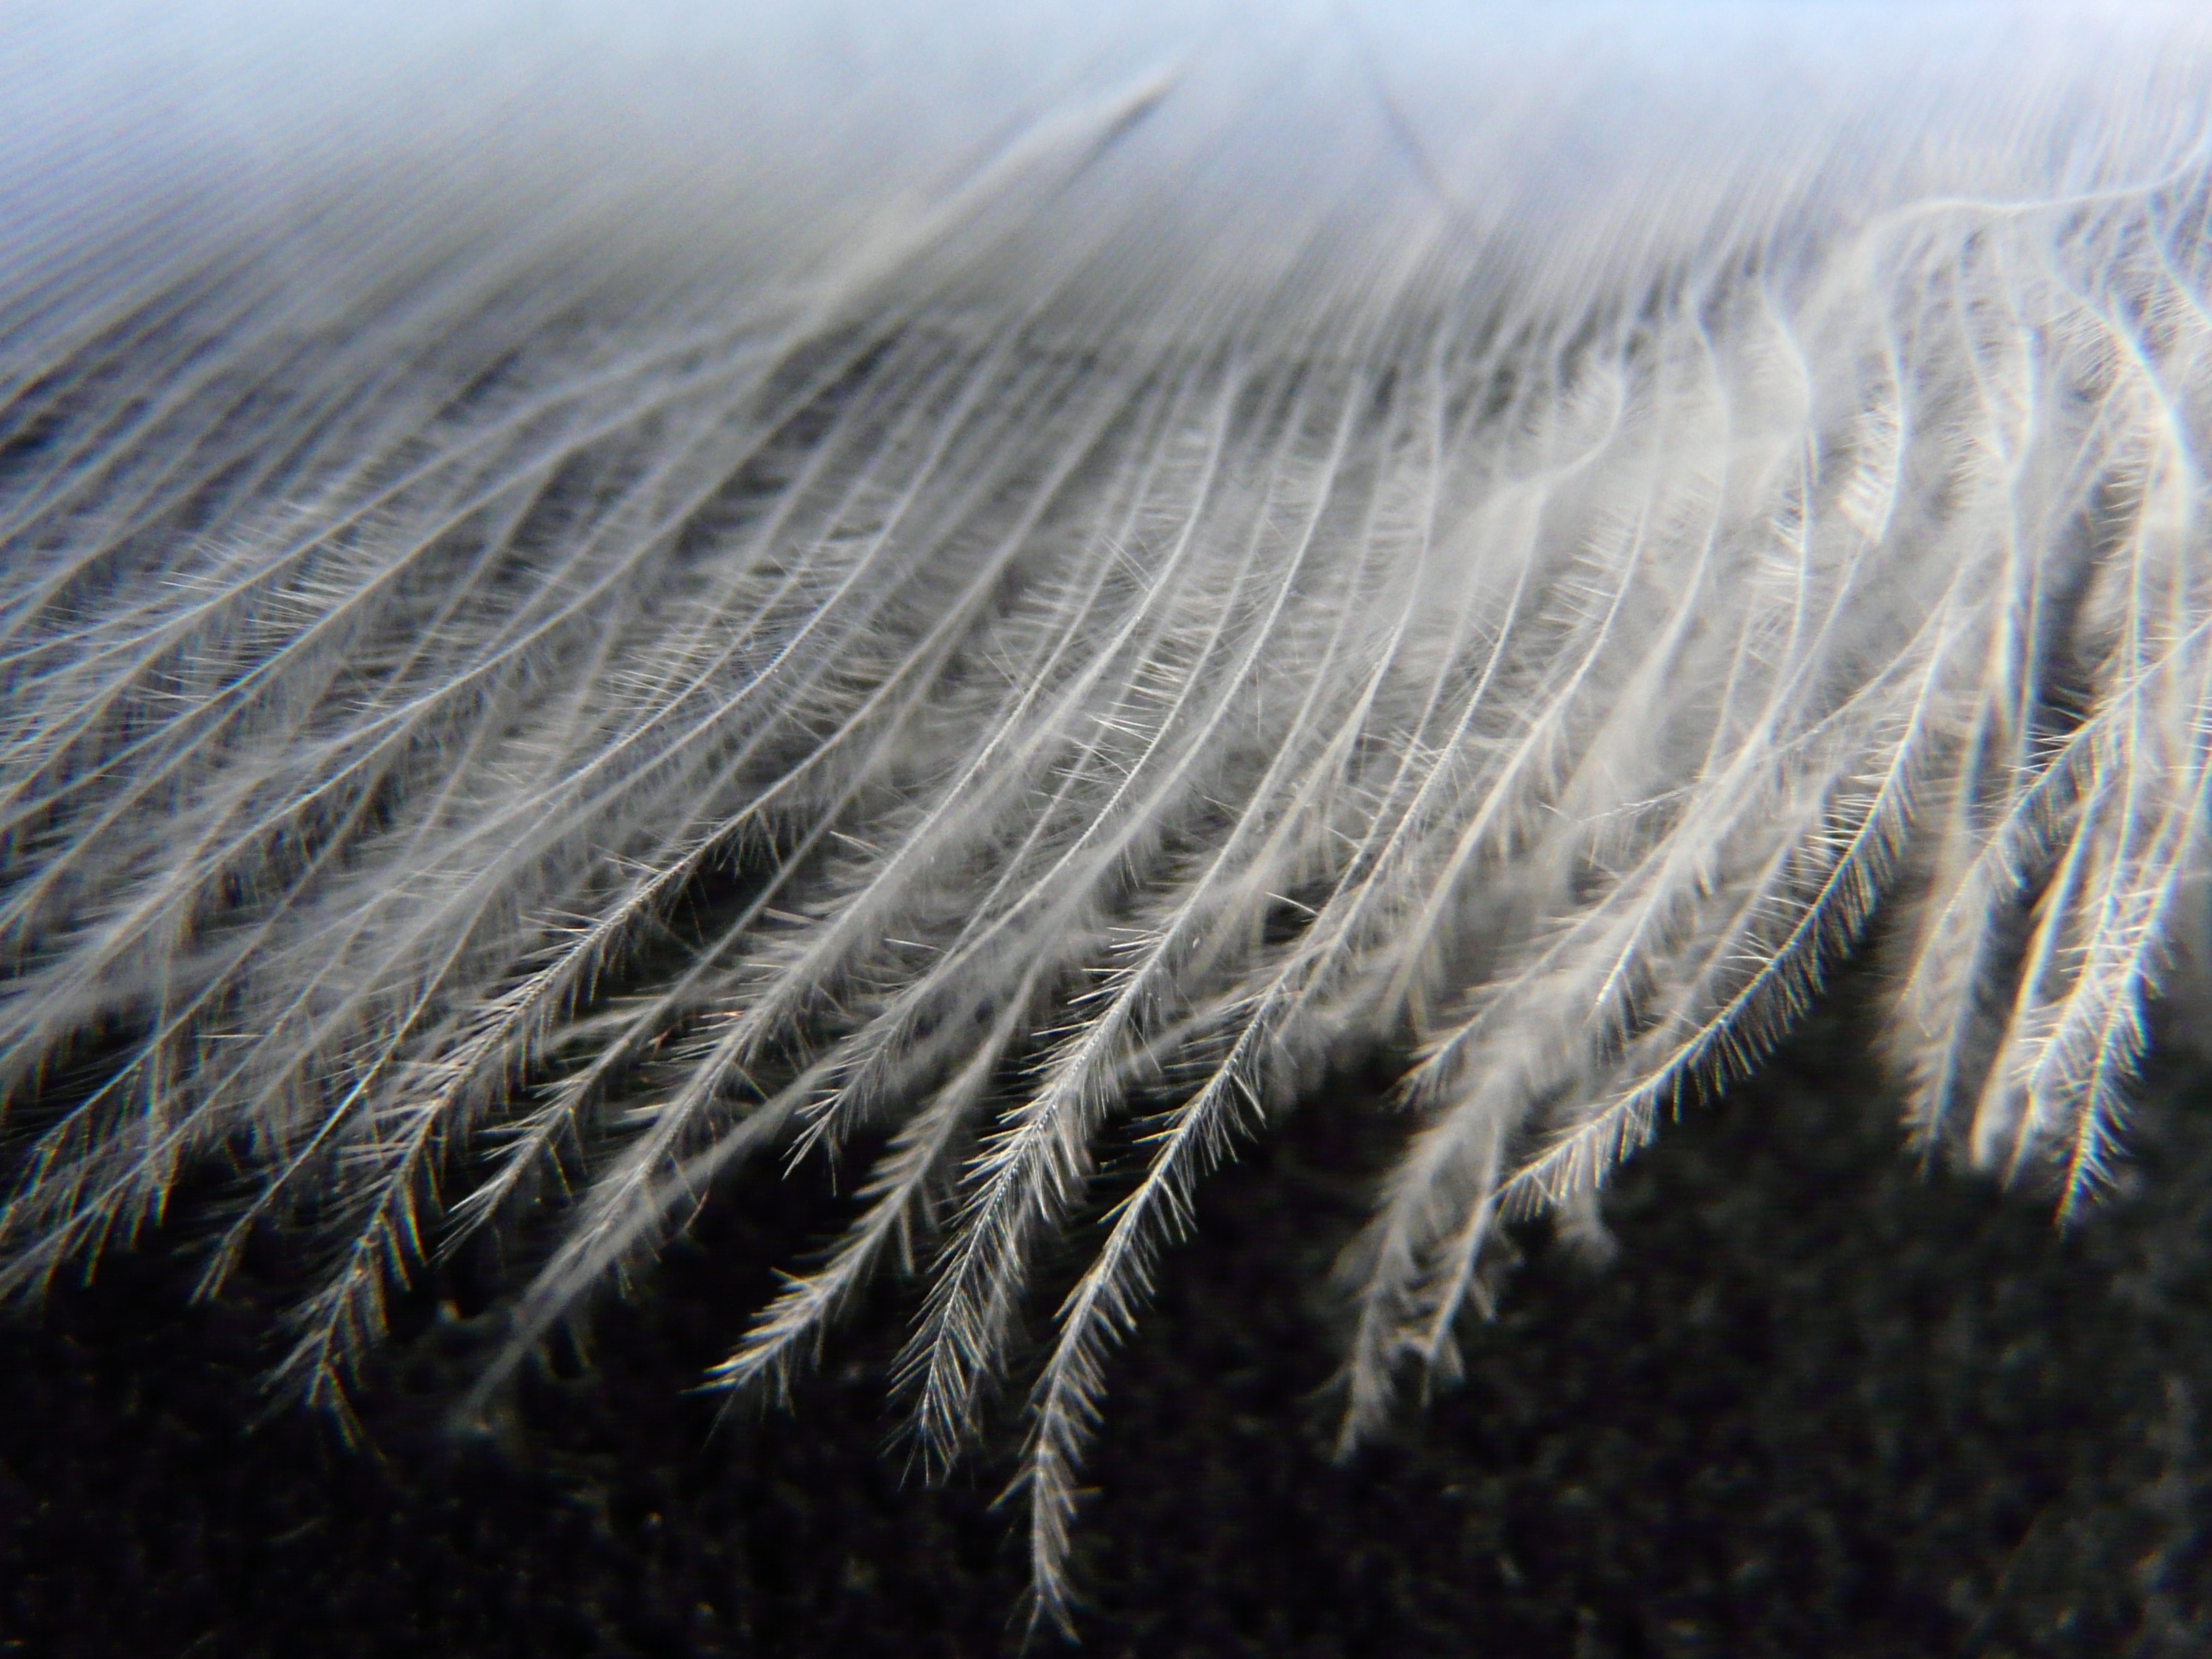
grass, wing, white, frost, fly, spring, fluffy, material, close up, swan, down, filigree, freezing, macro photography, airy, slightly, bird feather, lightweight, swan feather, animal springs, grass family, fashion accessory